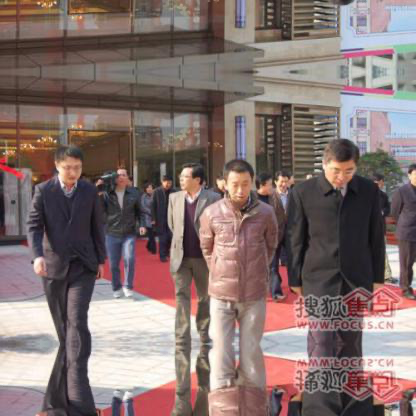
Objects in the image:
label: head
label: head
label: head
label: head
label: head
label: head
label: head
label: head
label: head
label: head